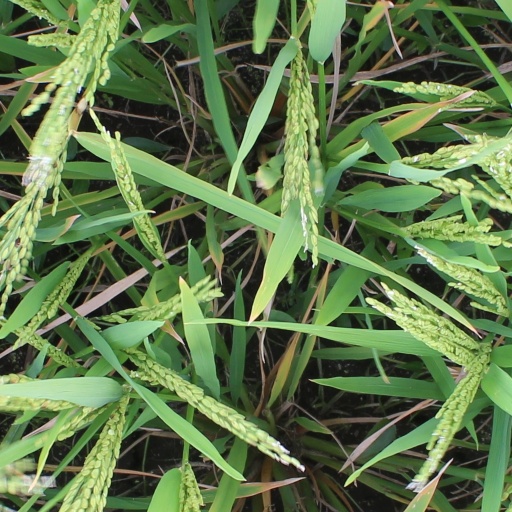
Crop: rice